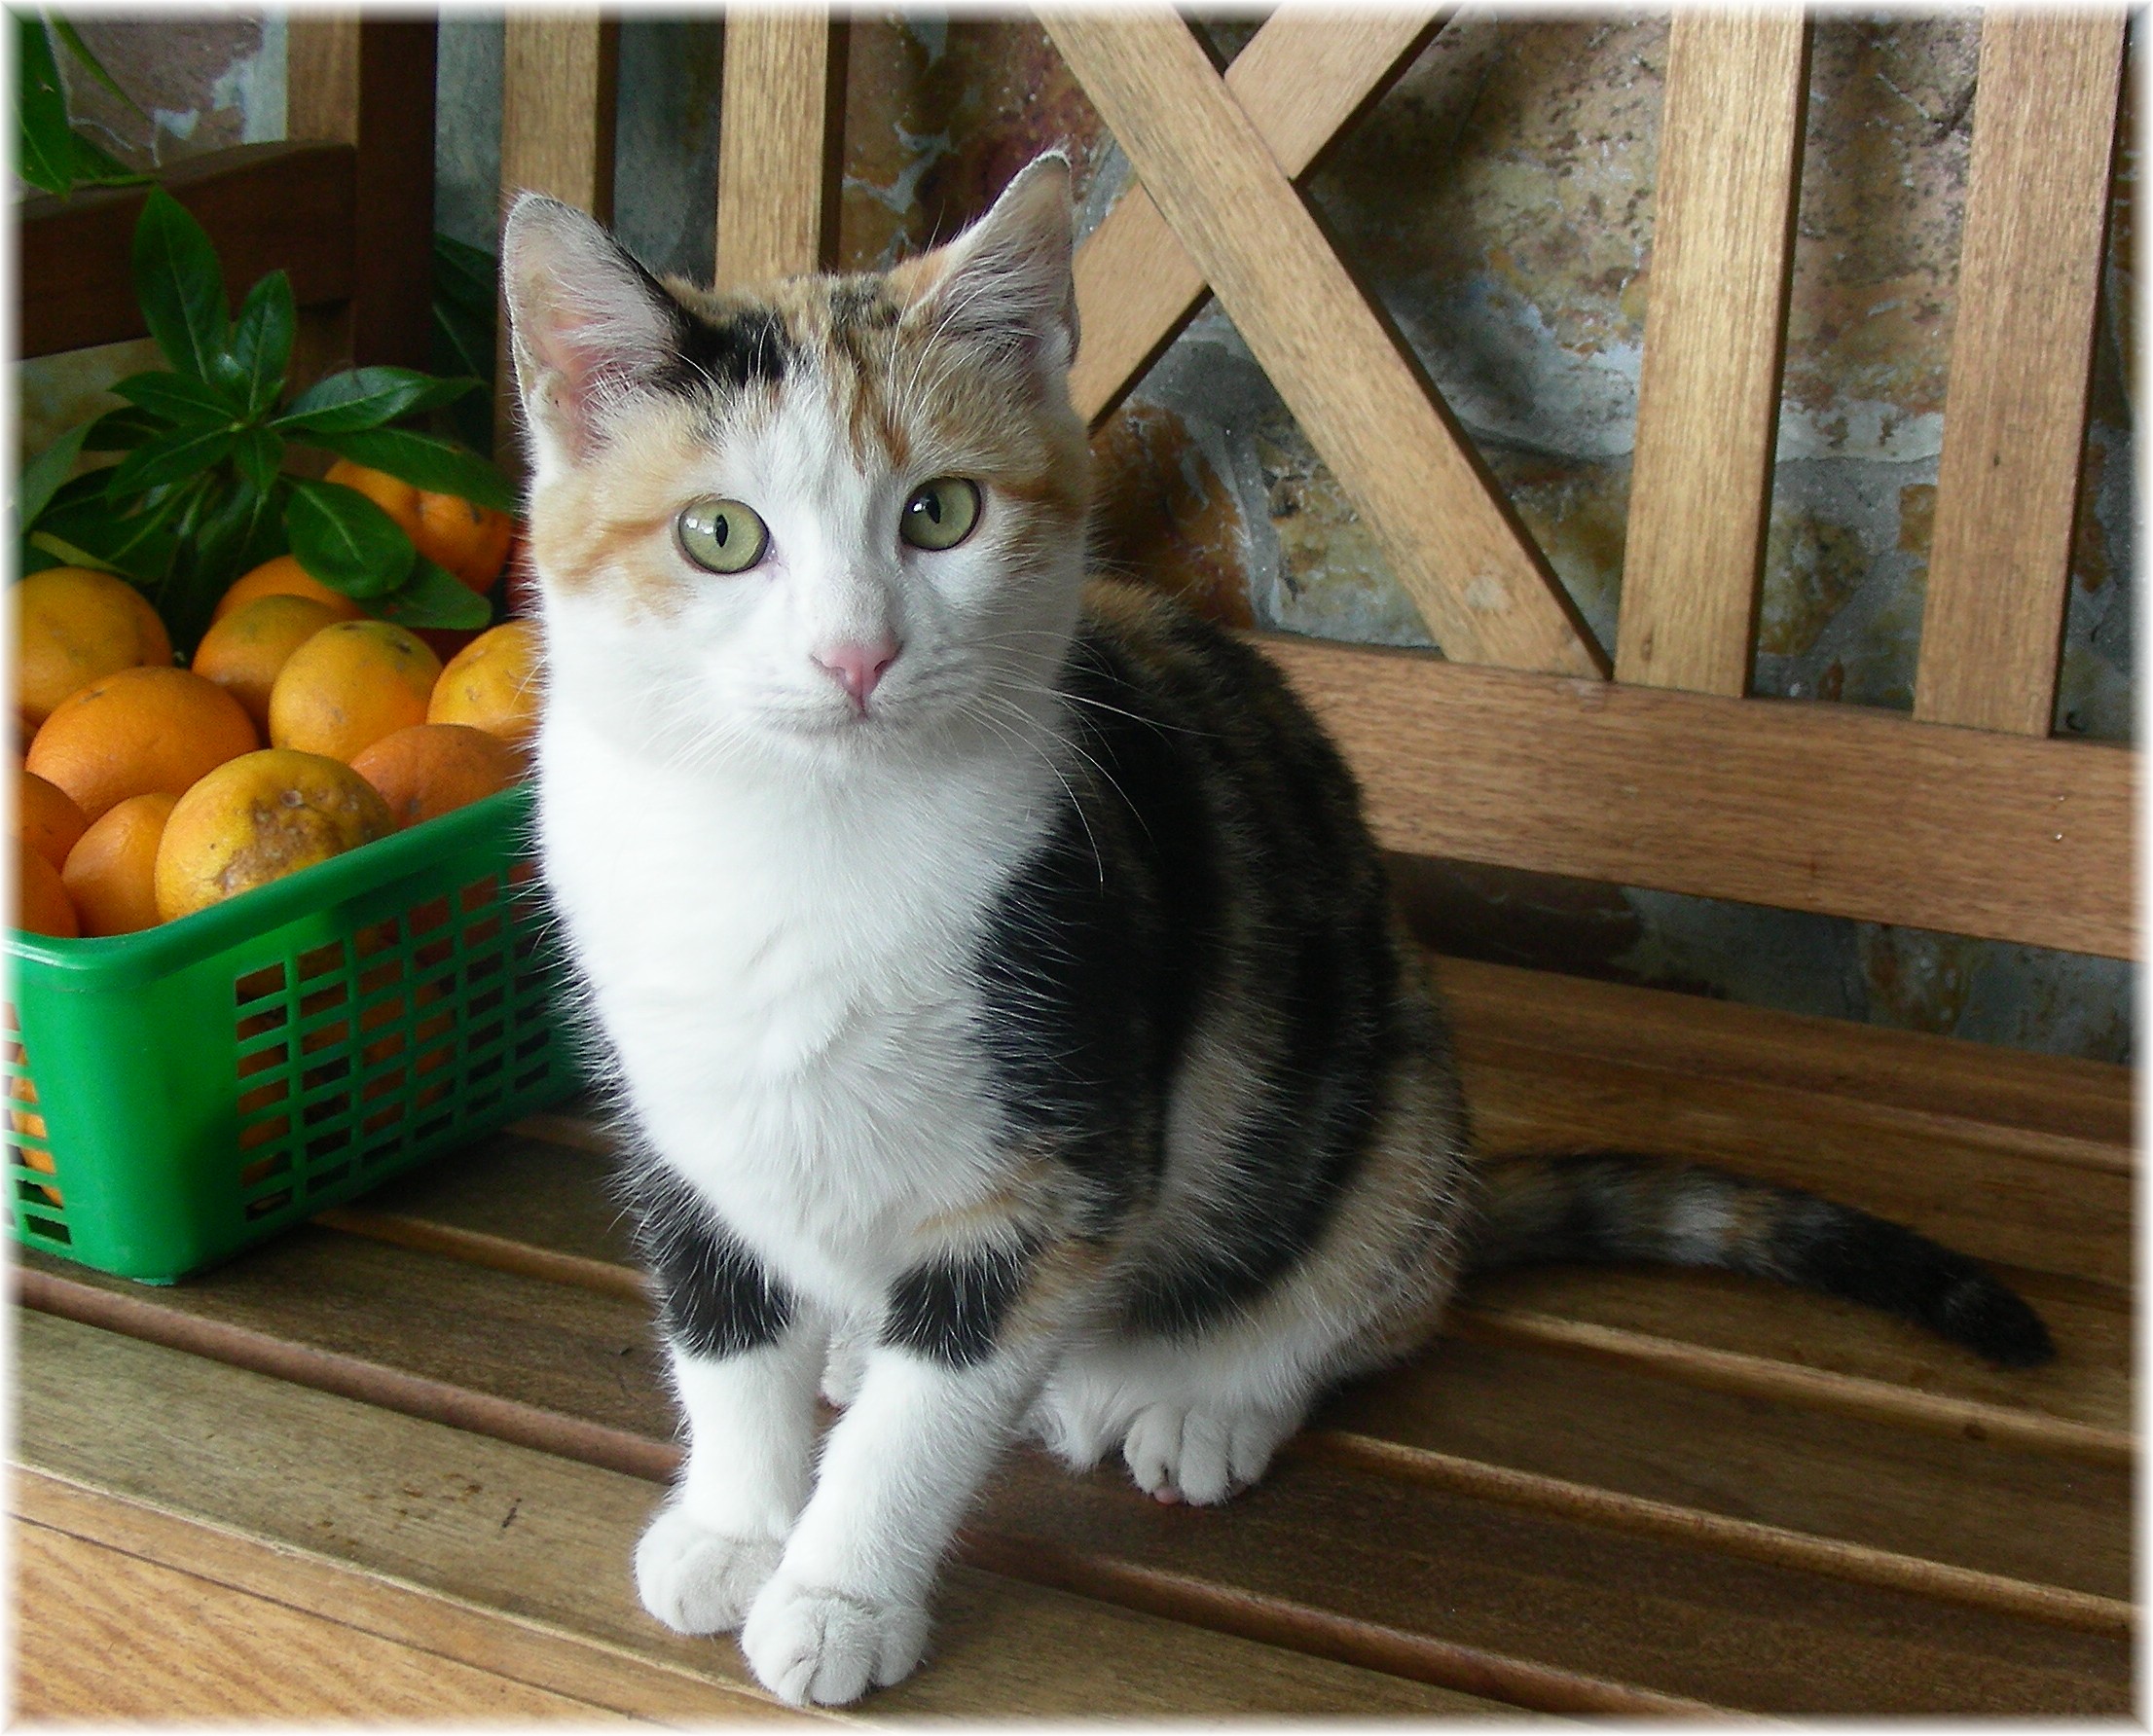
europe, kitten, cat, mammal, fauna, cats, whiskers, spain, espagne, vertebrate, europa, galicia, mygearandme, gatos, espana, animales, animais, corunna, oleiros, mascotas, lacoruna, acoru a, coru a, domesticos, norwegian forest cat, european shorthair, small to medium sized cats, cat like mammal, domestic short haired cat, american shorthair